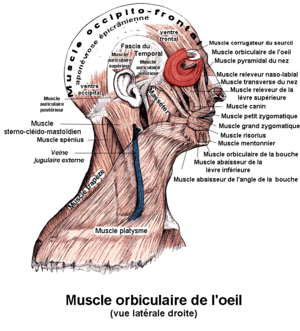
Le muscle orbiculaire de l'œil ou muscle orbiculaire des paupières est un muscle formant une zone elliptique autour des paupières et s'étalant en une couche mince sur les paupières elles-mêmes. Il est divisé traditionnellement en trois parties : palpébrale, orbitaire et lacrymale.